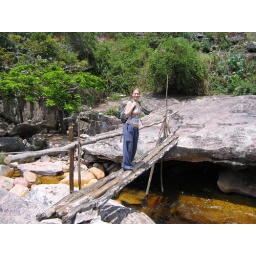
bridge over muddy water....actually its the metal content of the water that makes it brown...always my excuse.